Gregorio Marañón (Madrid Metro)

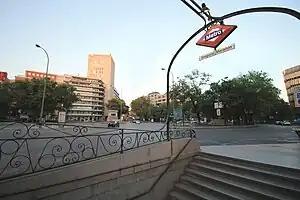

Gregorio Marañón is a station on Line 7 and Line 10 of the Madrid Metro, located under the Plaza de Gregorio Marañón, named for the scientist and writer Gregorio Marañón (1887–1960). It is located in fare Zone A.